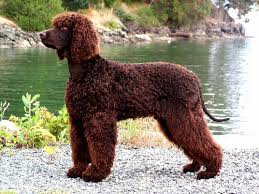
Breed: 219-n000066-Irish_water_spaniel